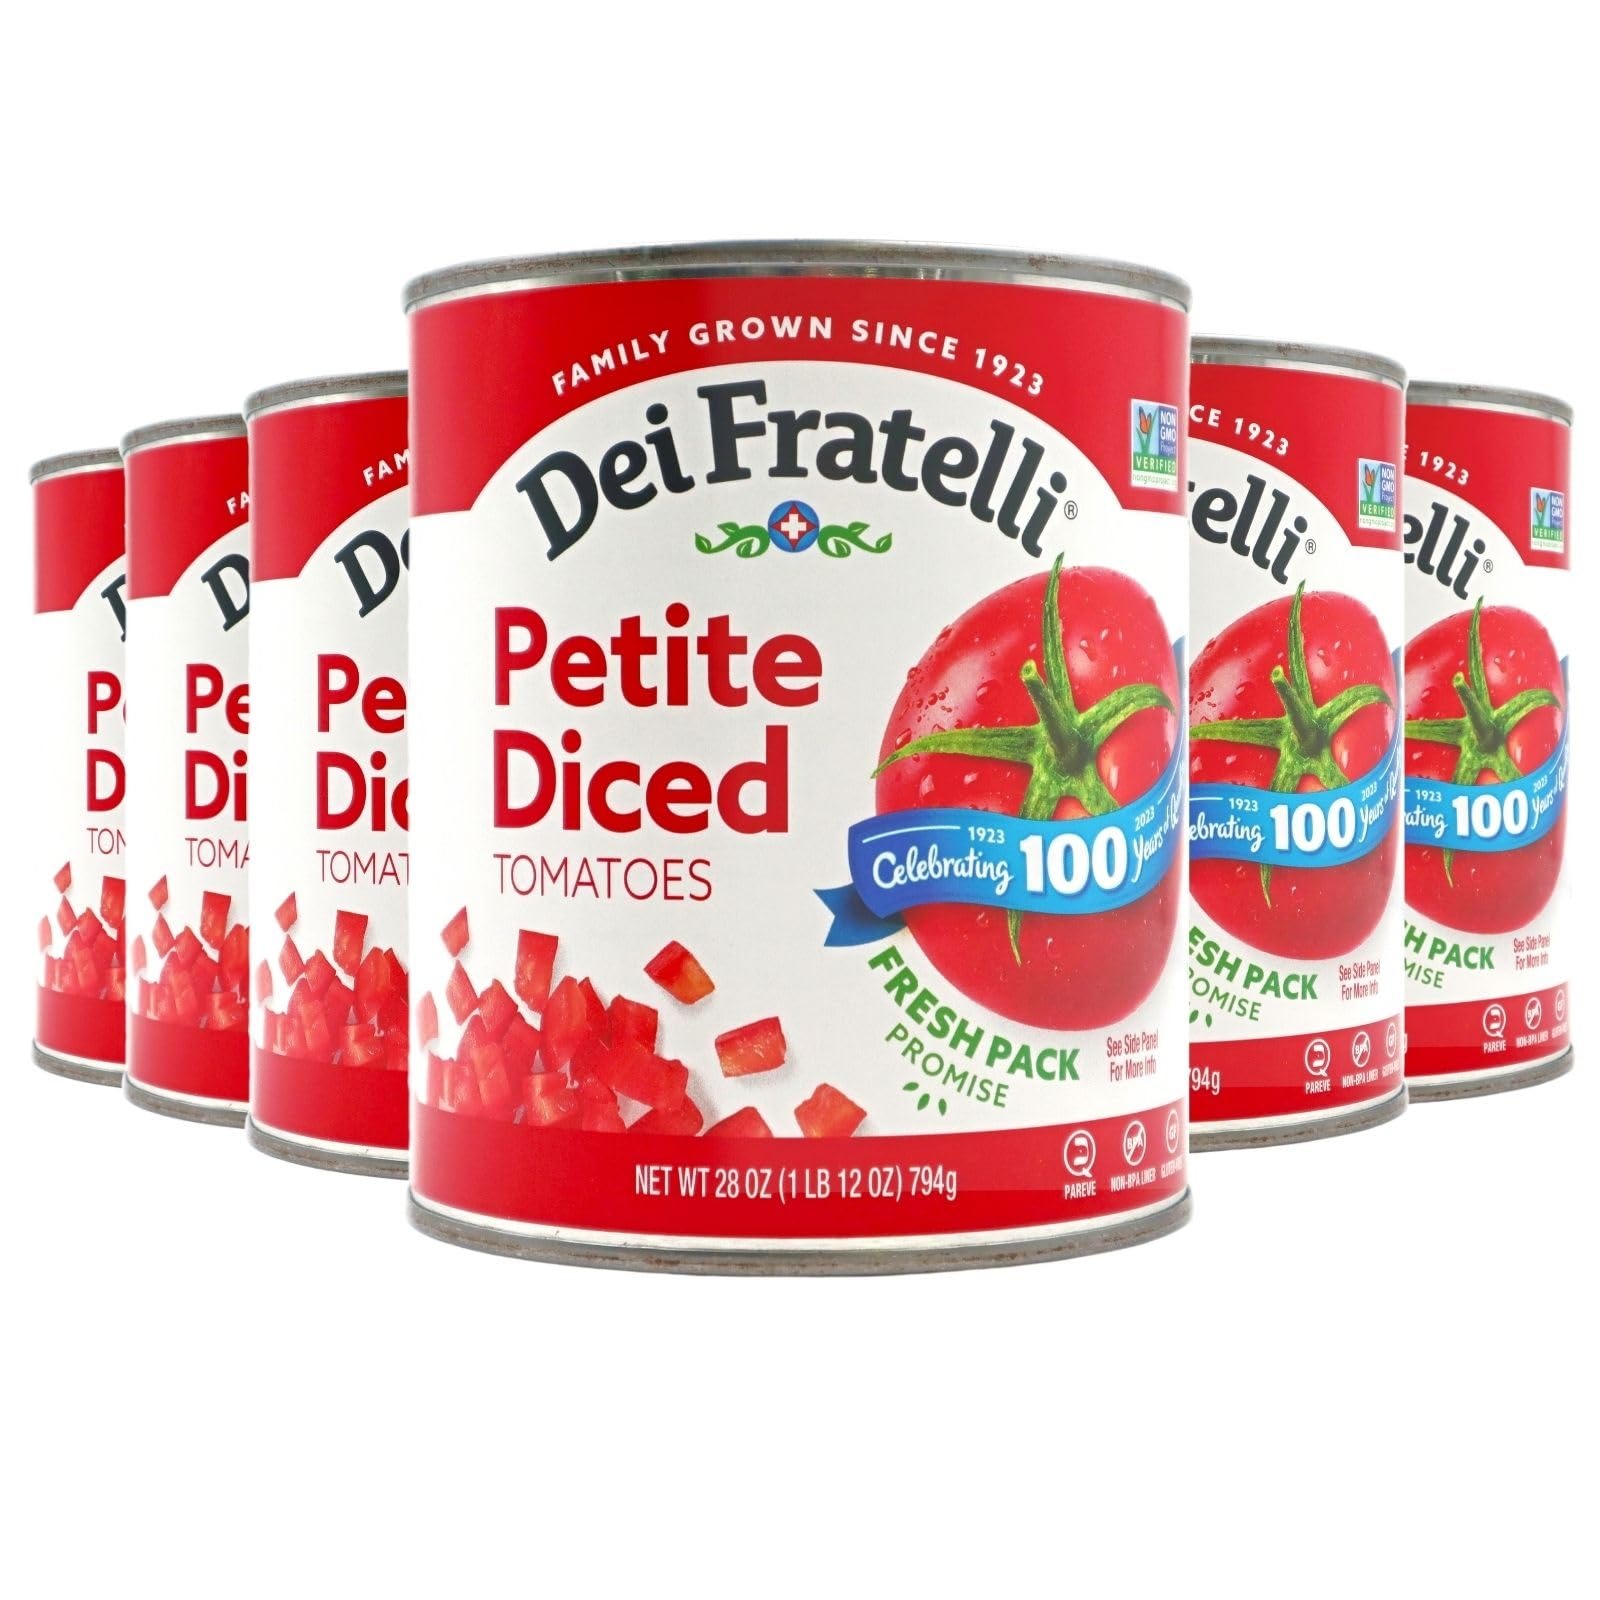
Item Name: Dei Fratelli Petite Diced Tomatoes (28 oz. cans, 6 pack) - Vine-Ripened – Non-GMO, Gluten-Free
Bullet Point 1: FRESH, REAL TOMATOES. Dei Fratelli Diced Tomatoes start with vine-ripened tomatoes picked hours before packing. Using real tomatoes creates a delicious, fresh flavor for you to enjoy.
Bullet Point 2: CONVENIENCE WITHOUT SACRIFICE: Our recipe-ready Petite Diced Tomatoes are the perfect size to help make cooking easy without sacrificing flavor. Our tomatoes capture the true fresh-from-the-garden rich flavor that your family will love.
Bullet Point 3: RICH, FRESH FLAVOR: Our Diced Tomatoes deliver on amazing freshness and rich flavor of our delicious vine-ripened tomatoes. Excellent in homemade soups, salsa, or sauces.
Bullet Point 4: QUALITY YOU CAN TRUST: We control the process, from germinating our own seedlings, to determining perfect harvest time, and to assure each BPA-Free recyclable package is sealed for freshness. Non-GMO Project Verified, Gluten-Free, Preservative-free.
Bullet Point 5: AMERICAN-GROWN PRODUCE. Our fifth-generation family company works with our own farms and local family farms in Northwest Ohio and Southeast Michigan, growing our Dei Fratelli tomatoes from seeds into a mouth-watering, fresh-packed crop.
Product Description: Finely, diced tomatoes ready to be used in your gumbo, jambalaya, soup, homemade salsa, soup, chili and so much more.
Value: 6.0
Unit: Count

Price: 1.74